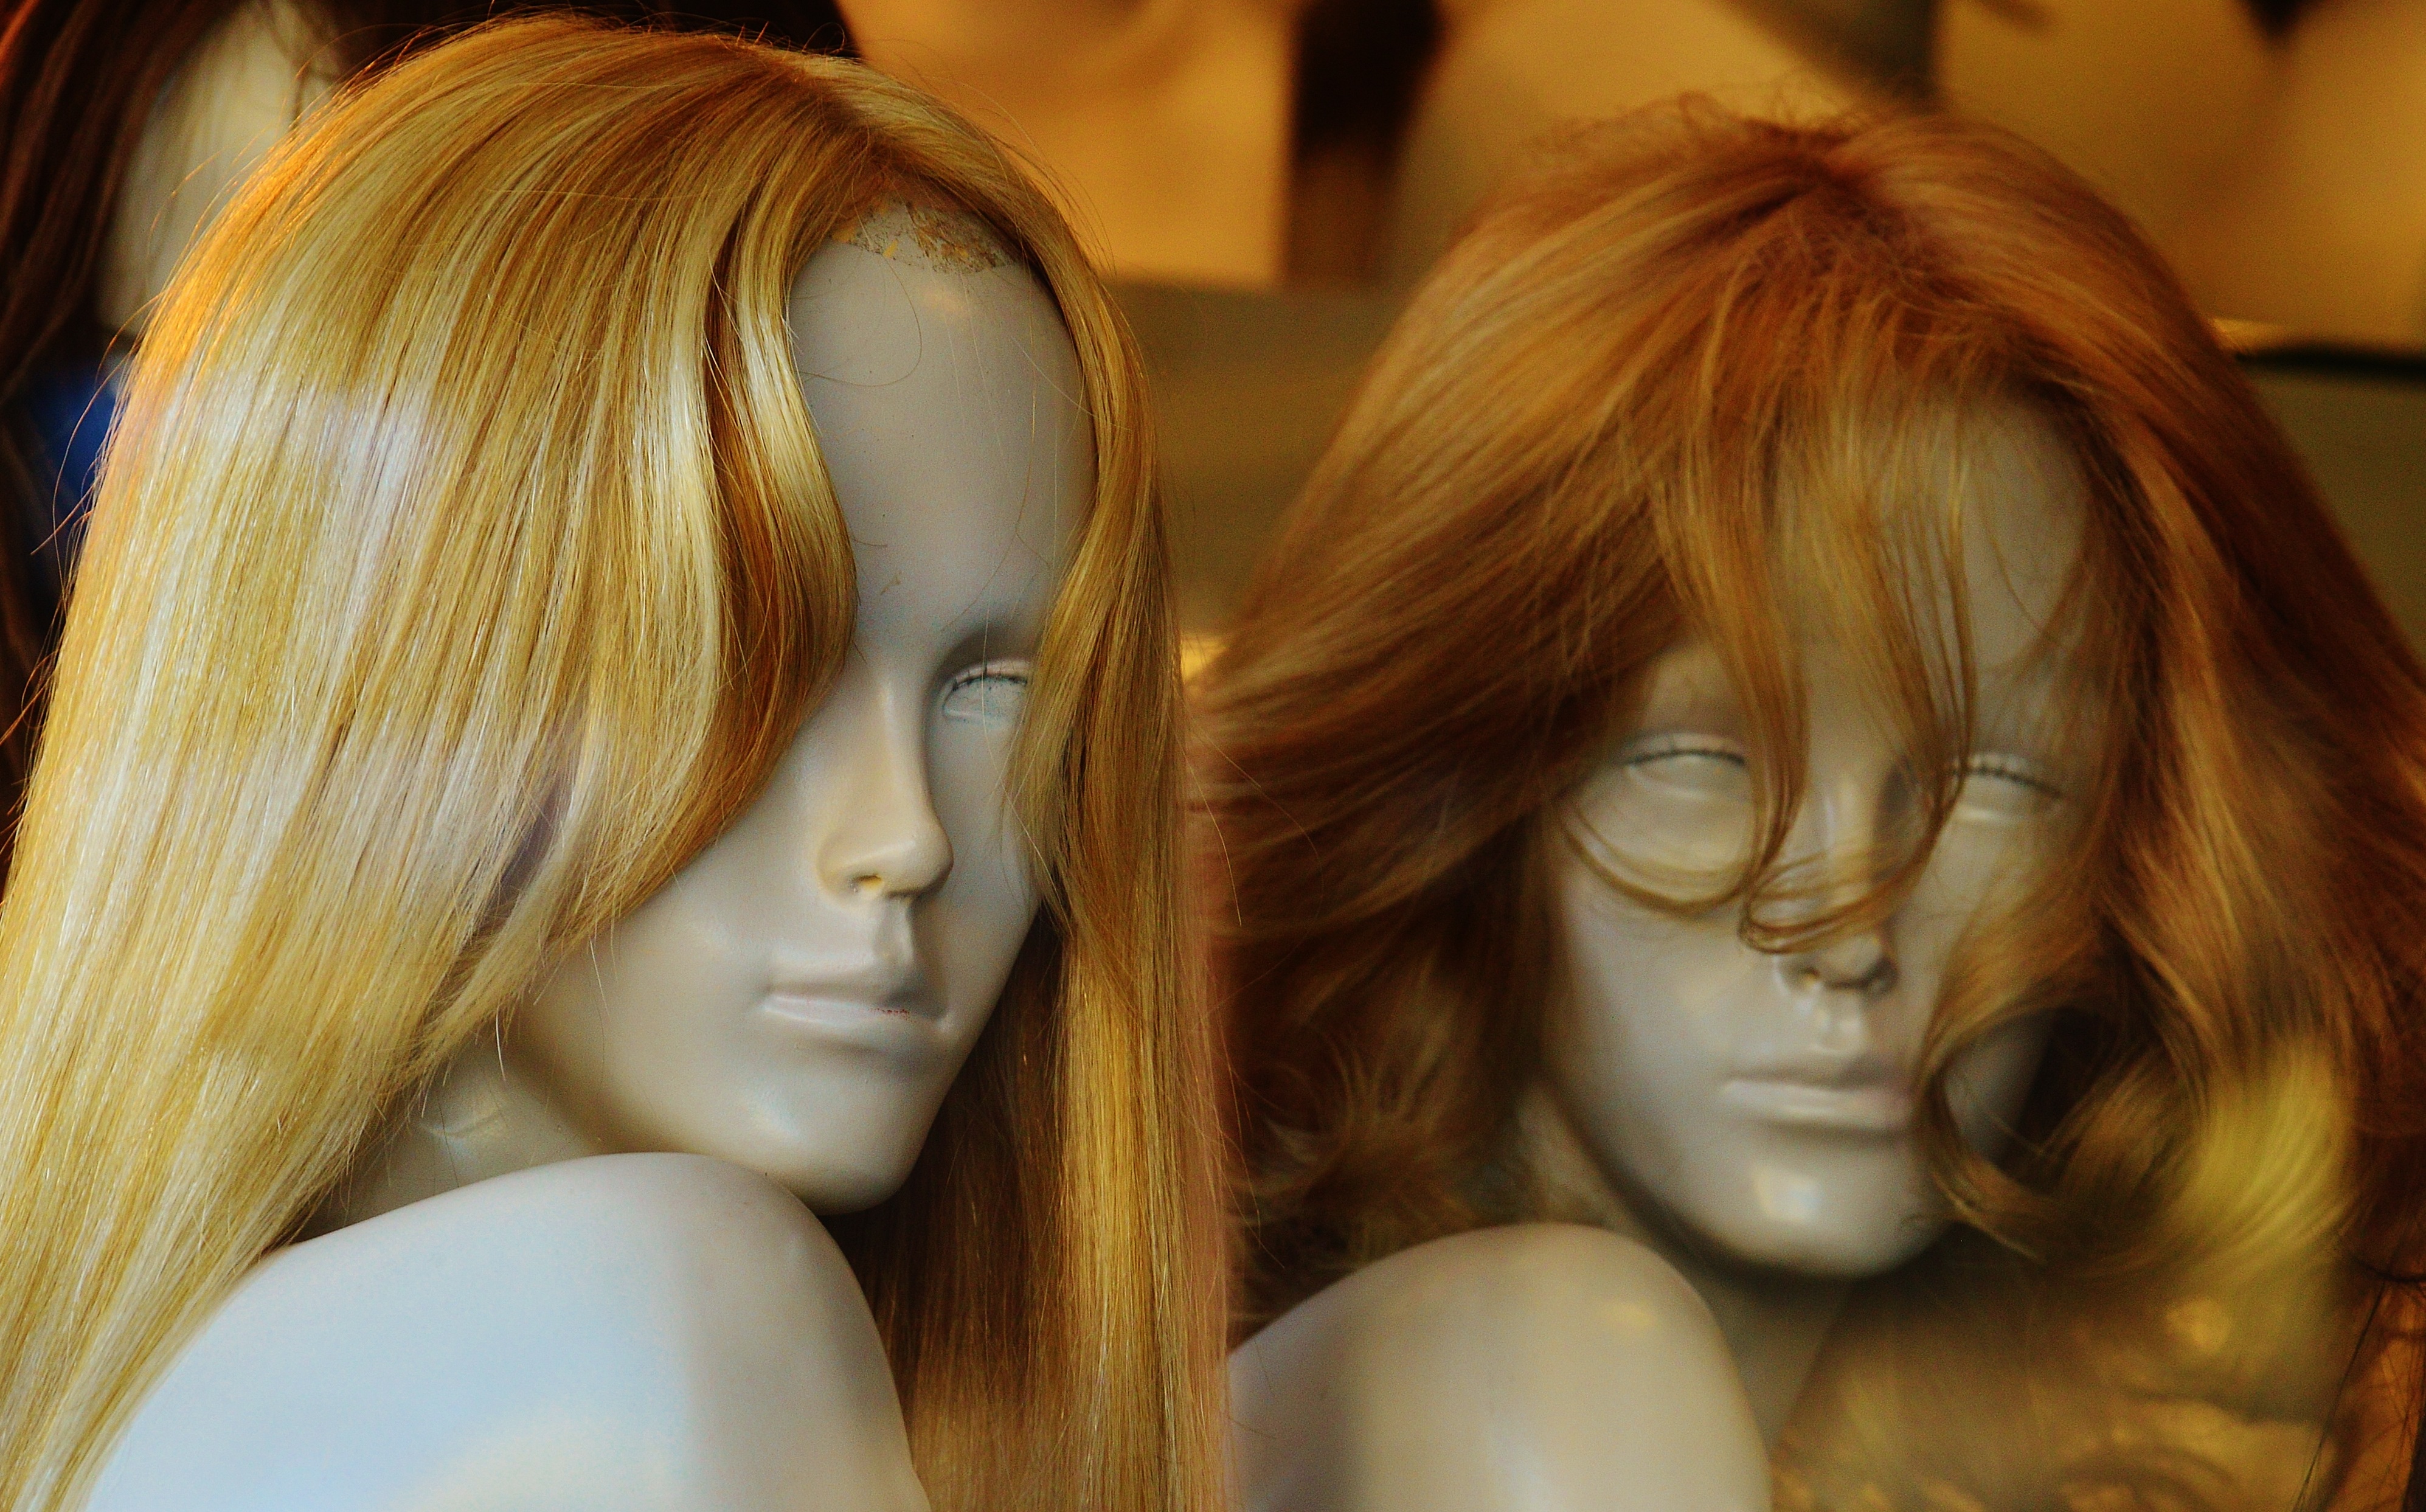
girl, hair, model, color, hairstyle, long hair, close up, face, eye, head, skin, beauty, blond, organ, wig, mannequins, interaction, brown hair, hair coloring, human hair color